Josh Lenz

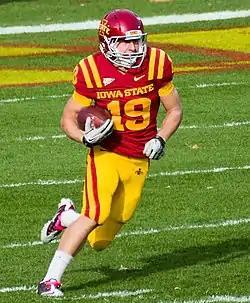
Lenz playing for Iowa State in 2011

Joshua Lenz (born September 22, 1990) is a former American football wide receiver. He played college football at Iowa State, and signed with the Chicago Bears as an undrafted free agent in 2013. He spent several years in the NFL on practice squads, only ever being on the active roster with the Indianapolis Colts.